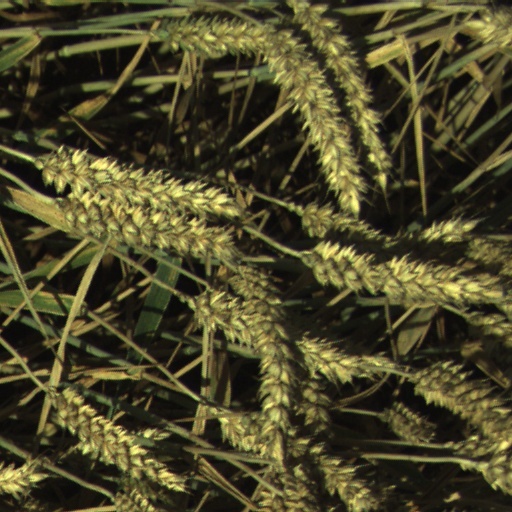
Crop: wheat